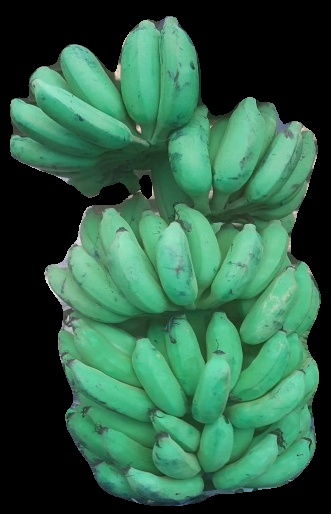
Variety: elakki-bale
Grade: grade2